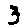
Label: 3